Hamstead Colliery

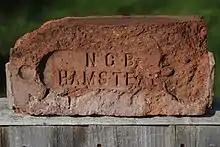
Brick stamped "NCB Hamstead"

A brickworks was operated next to the colliery, on the opposite side of Old Walsall Road and so (from 1929) just inside Birmingham, making bricks using clay dug out in the process of making new mine tunnels.